Staunton Military Academy

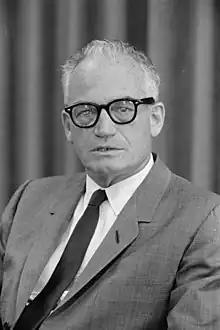
Barry Goldwater

The SMA campus covered 60 acres, which were purchased by the Kable family as 30 separate parcels from 1884-1946. Following are the buildings that were part of the academy over its 92-year history, including those that have survived and are now owned by Mary Baldwin University.